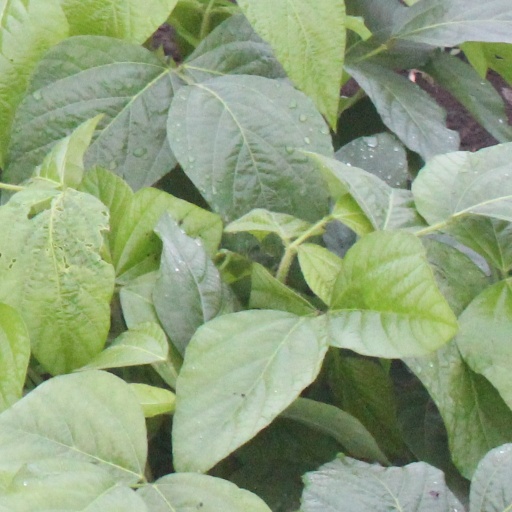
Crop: soybean